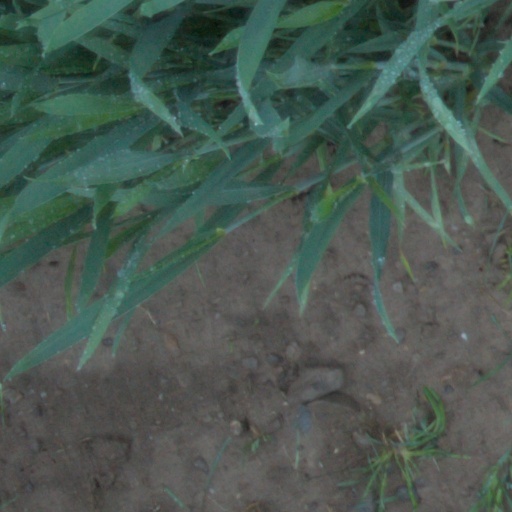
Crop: wheat